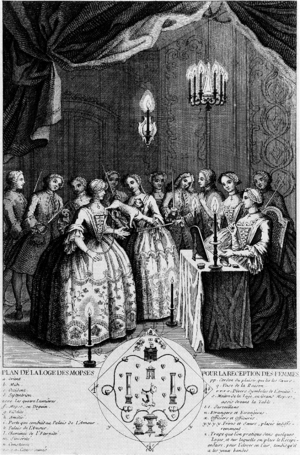
Le siècle des Lumières est un mouvement philosophique, littéraire et culturel que connaît l'Europe du XVIIIᵉ siècle et qui se propose de dépasser l'obscurantisme et de promouvoir les connaissances. Des philosophes et des intellectuels encouragent la science par l’échange intellectuel, s’opposant à la superstition, à l’intolérance et aux abus des Églises et des États. Le terme de « Lumières » a été consacré par l'usage pour rassembler la diversité des manifestations de cet ensemble d’objets, de courants, de pensées ou de sensibilités et d’acteurs historiques.
La condition féminine au siècle des Lumières en Europe est d'un côté marquée par le fait que la plupart des gens du XVIIᵉ siècle considère qu'une vie consacrée à tout type d'érudition est en contradiction avec les tâches domestiques que les femmes sont appelées à accomplir. D'un autre côté, plusieurs progrès sont notables, bien que surtout pour les classes sociales élevées, dans certains domaines lettrés.